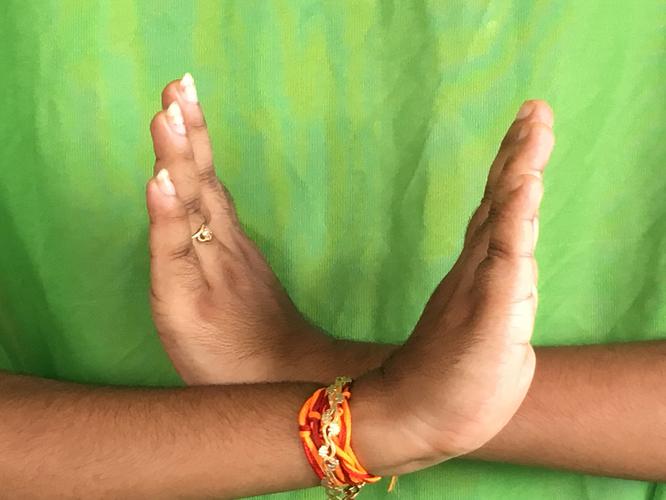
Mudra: Swastikam
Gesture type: double_hand